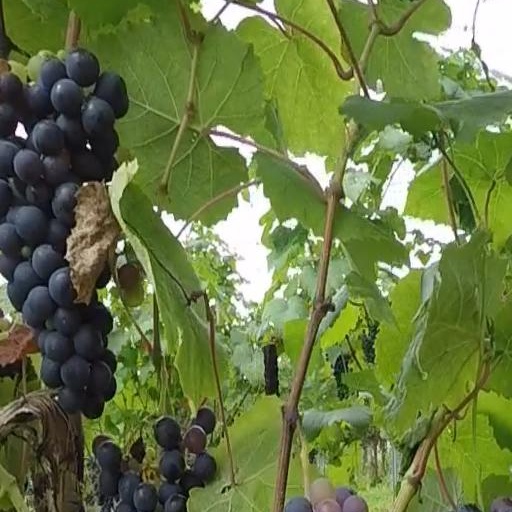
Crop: grape